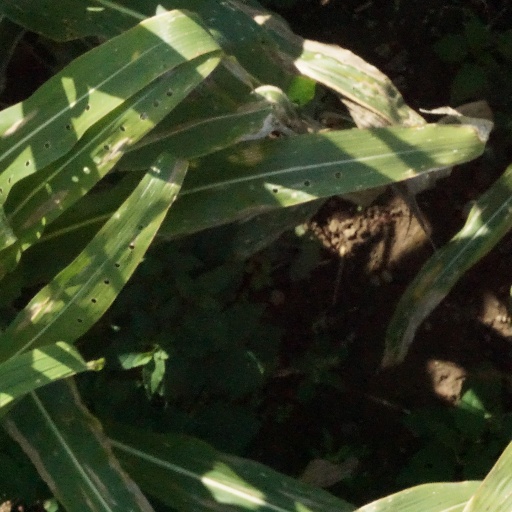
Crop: maize; corn